Emmy Noether

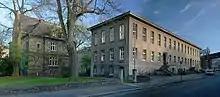
The University of Göttingen allowed Noether's "habilitation" in 1919, four years after she had begun lecturing at the school.

When World War I ended, the German Revolution of 1918–1919 brought a significant change in social attitudes, including more rights for women. In 1919 the University of Göttingen allowed Noether to proceed with her "habilitation" (eligibility for tenure). Her oral examination was held in late May, and she successfully delivered her "habilitation" lecture in June 1919. Noether became a "privatdozent", and she delivered that fall semester the first lectures listed under her own name. She was still not paid for her work.